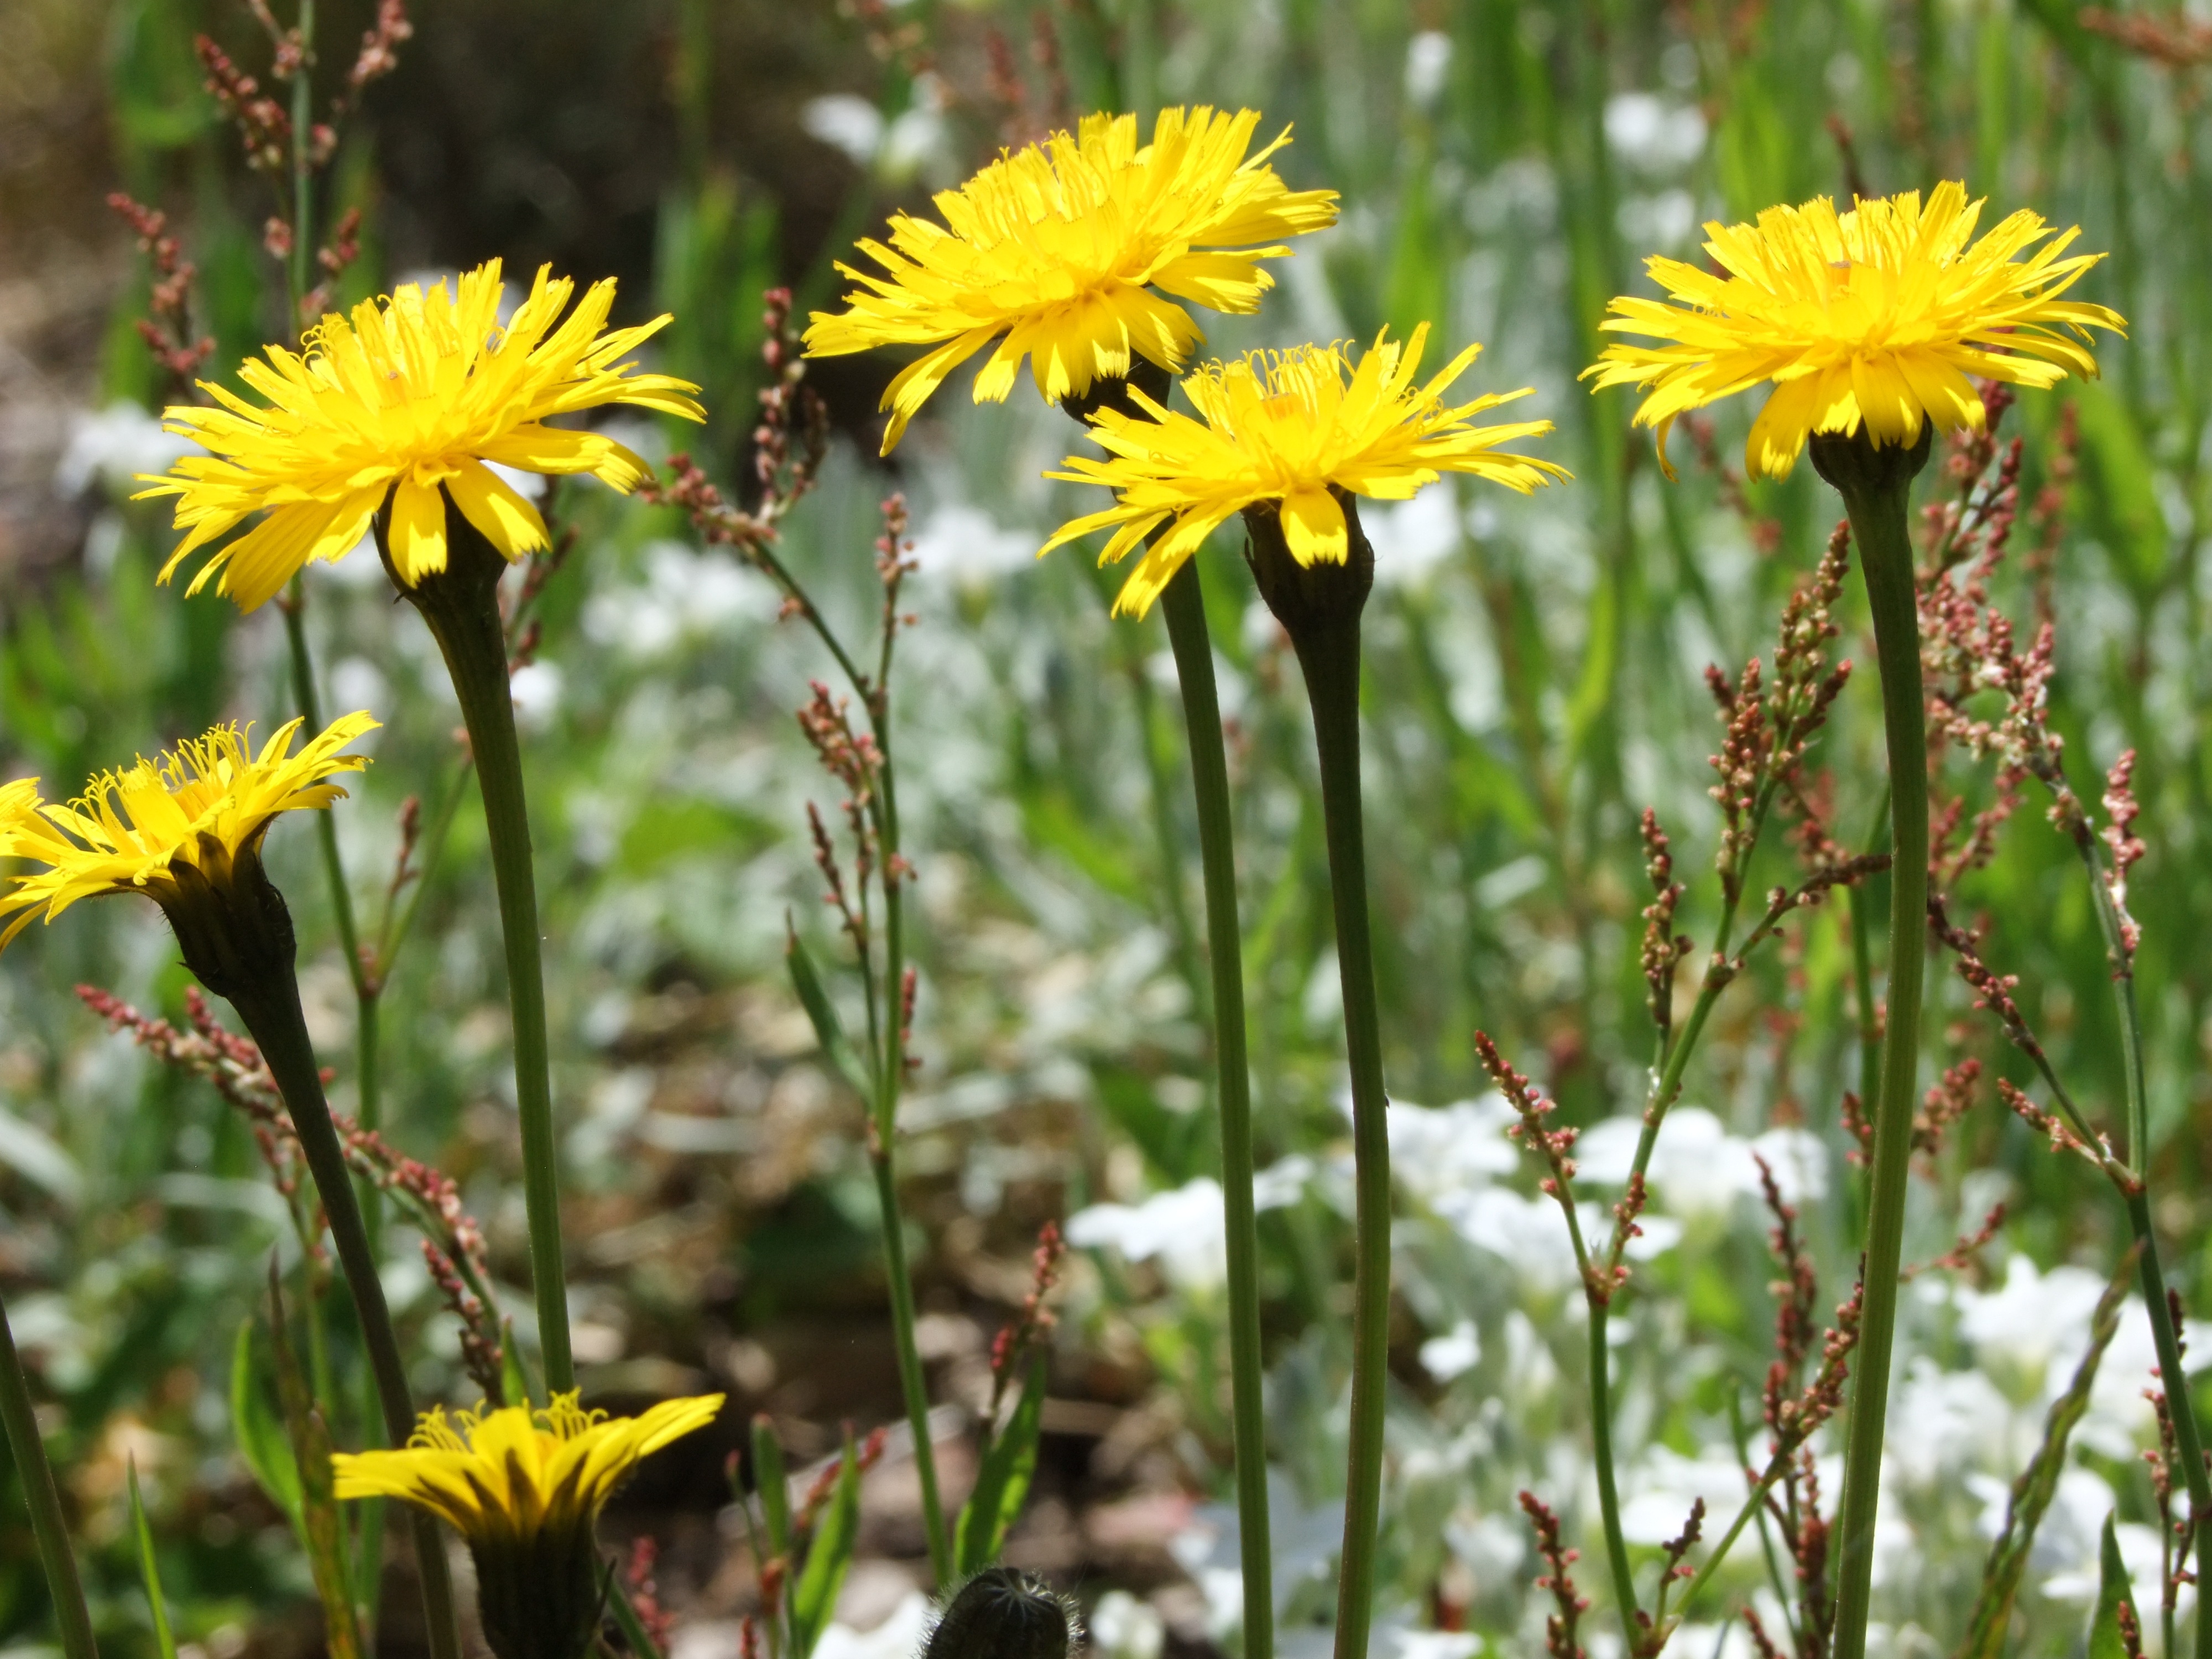
nature, grass, blossom, plant, field, meadow, dandelion, prairie, flower, bloom, herb, botany, yellow, garden, flora, wildflower, flowers, summer meadow, flowering plant, daisy family, plant stem, land plant, flatweed